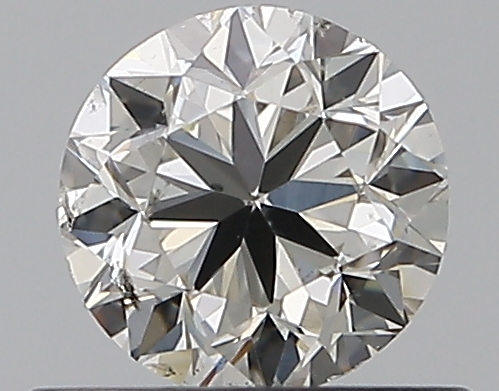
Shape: round
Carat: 0.5
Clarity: SI1
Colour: I
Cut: GD
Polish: VG
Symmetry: VG
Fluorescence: N
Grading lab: GIA
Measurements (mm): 4.83 x 4.89 x 3.2